Name of Hungary

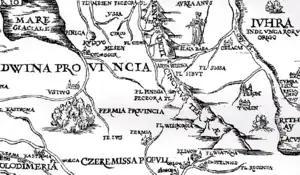
"Iuhra", "the place of origin of Hungarians" ("") on Sigismund von Herberstein's map of AD 1549 of "Moscovia", located east of the Ob River.

Hungary, the name in English for the European country, is an exonym derived from the Medieval Latin '. The Latin name itself derives from the ethnonyms ', ', and ' for the steppe people that conquered the land today known as Hungary in the 9th and 10th centuries. Medieval authors called the country ' and later "Hungaria", but the Hungarians even today call themselves "s" and their homeland ' ("ország" means country in Hungarian).